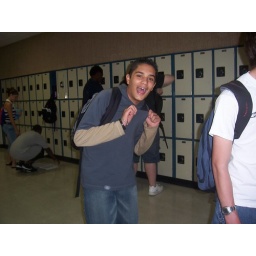
Apparently Dev sleeps in his brown and blue shirt. And jeans. Whatevz. He's showing them off just for you.